Frank Scarpitti

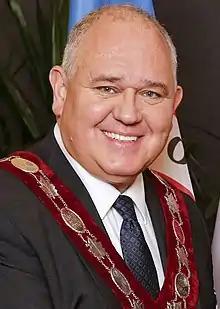
Official portrait, 2014

Frank Scarpitti (born 1960) is a Canadian politician who has served as the 7th and current mayor of Markham since 2006.